Dungeness (Cumberland Island, Georgia)

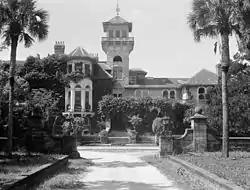
Dungeness in 1958

Dungeness on Cumberland Island, Georgia, is a ruined mansion that is part of a historic district that was the home of several families significant in American history. The mansion was named after a nearby sandy spit at the southern end of the island, first recorded in a land grant petition in 1765 and almost certainly named after the Dungeness headland, on the south coast of England. The first Dungeness house was the legacy of Revolutionary War hero Nathanael Greene, who had acquired of island land in 1783 in exchange for a bad debt. In 1800, his widow Catharine Miller (by then remarried) built a four-story tabby mansion over a Timucuan shell mound. During the War of 1812 the island was occupied by the British, who used the house as a headquarters.